Five Pieces, Op. 75 (Sibelius)

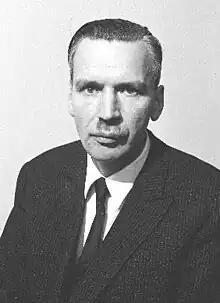
Erik Tawaststjerna, who authored seminal biography on Sibelius, was an early, vocal advocate for many of the composer's piano pieces.

The Finnish-German pianist Ralf Gothoni made the first studio recording of the complete Op. 75 Five Pieces in 1971 for EMI; of these, "When the Rowan Blooms", "The Solitary Fir Tree", and "The Birch" (Nos. 1–2 and 4) were world premieres. The remaining two pieces, "The Aspen" and "The Spruce" (Nos. 3 and 5), had been recorded earlier in 1959 by the Hungarian pianist Ervin László for RCA Victor (RCA LM–9828). The sortable table below lists, in addition to the aforementioned Gothoni traversal, other commercially available recordings of "The Trees", as a whole: